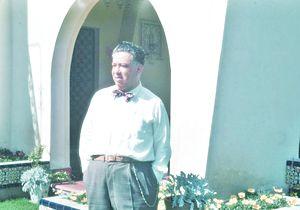
Joaquín Pardavé Arce est un acteur, réalisateur et scénariste de cinéma mexicain, également auteur-compositeur, et acteur de théâtre.